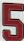
Number: 5